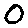
Label: 0